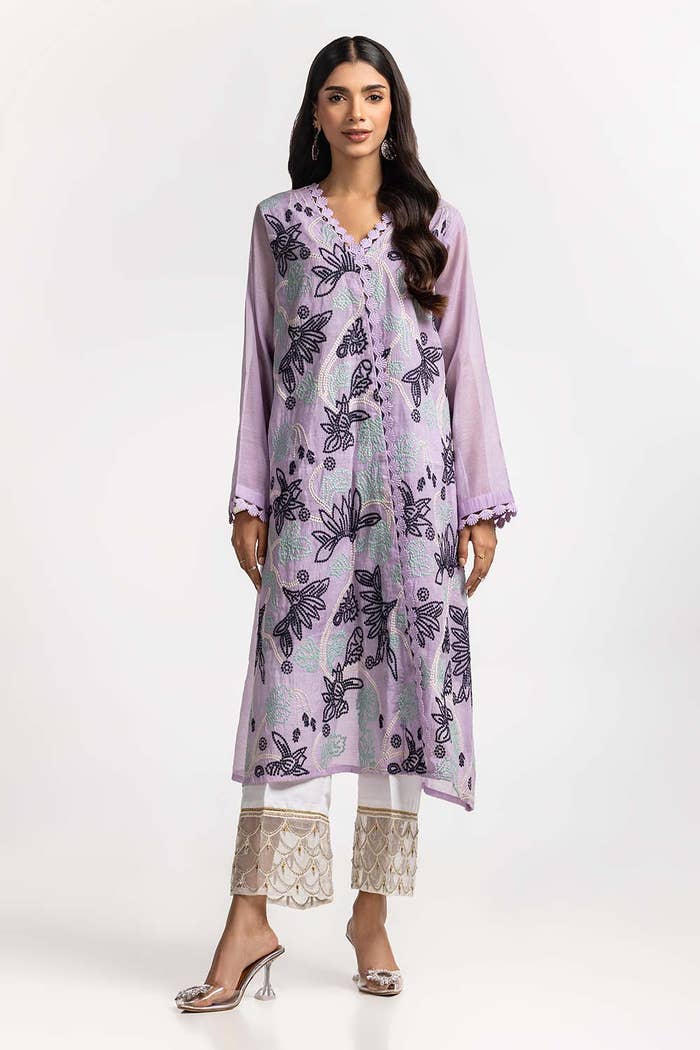
lavender multi embroidered kurta